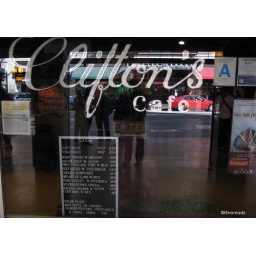
&amp;quot;Clifton's Cafe&amp;quot; sign in the window